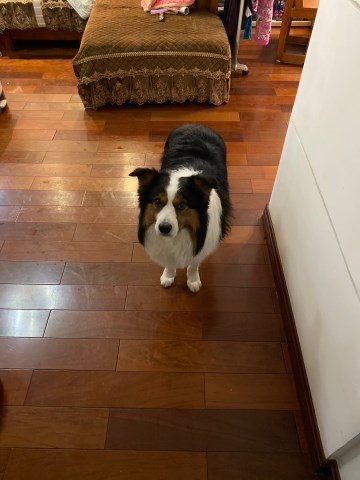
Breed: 227-n000094-collie